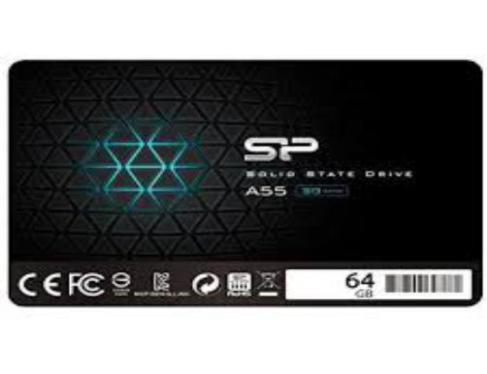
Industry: Electronic